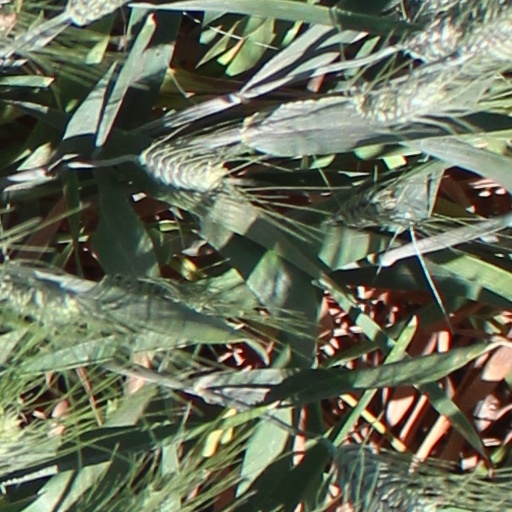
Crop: wheat